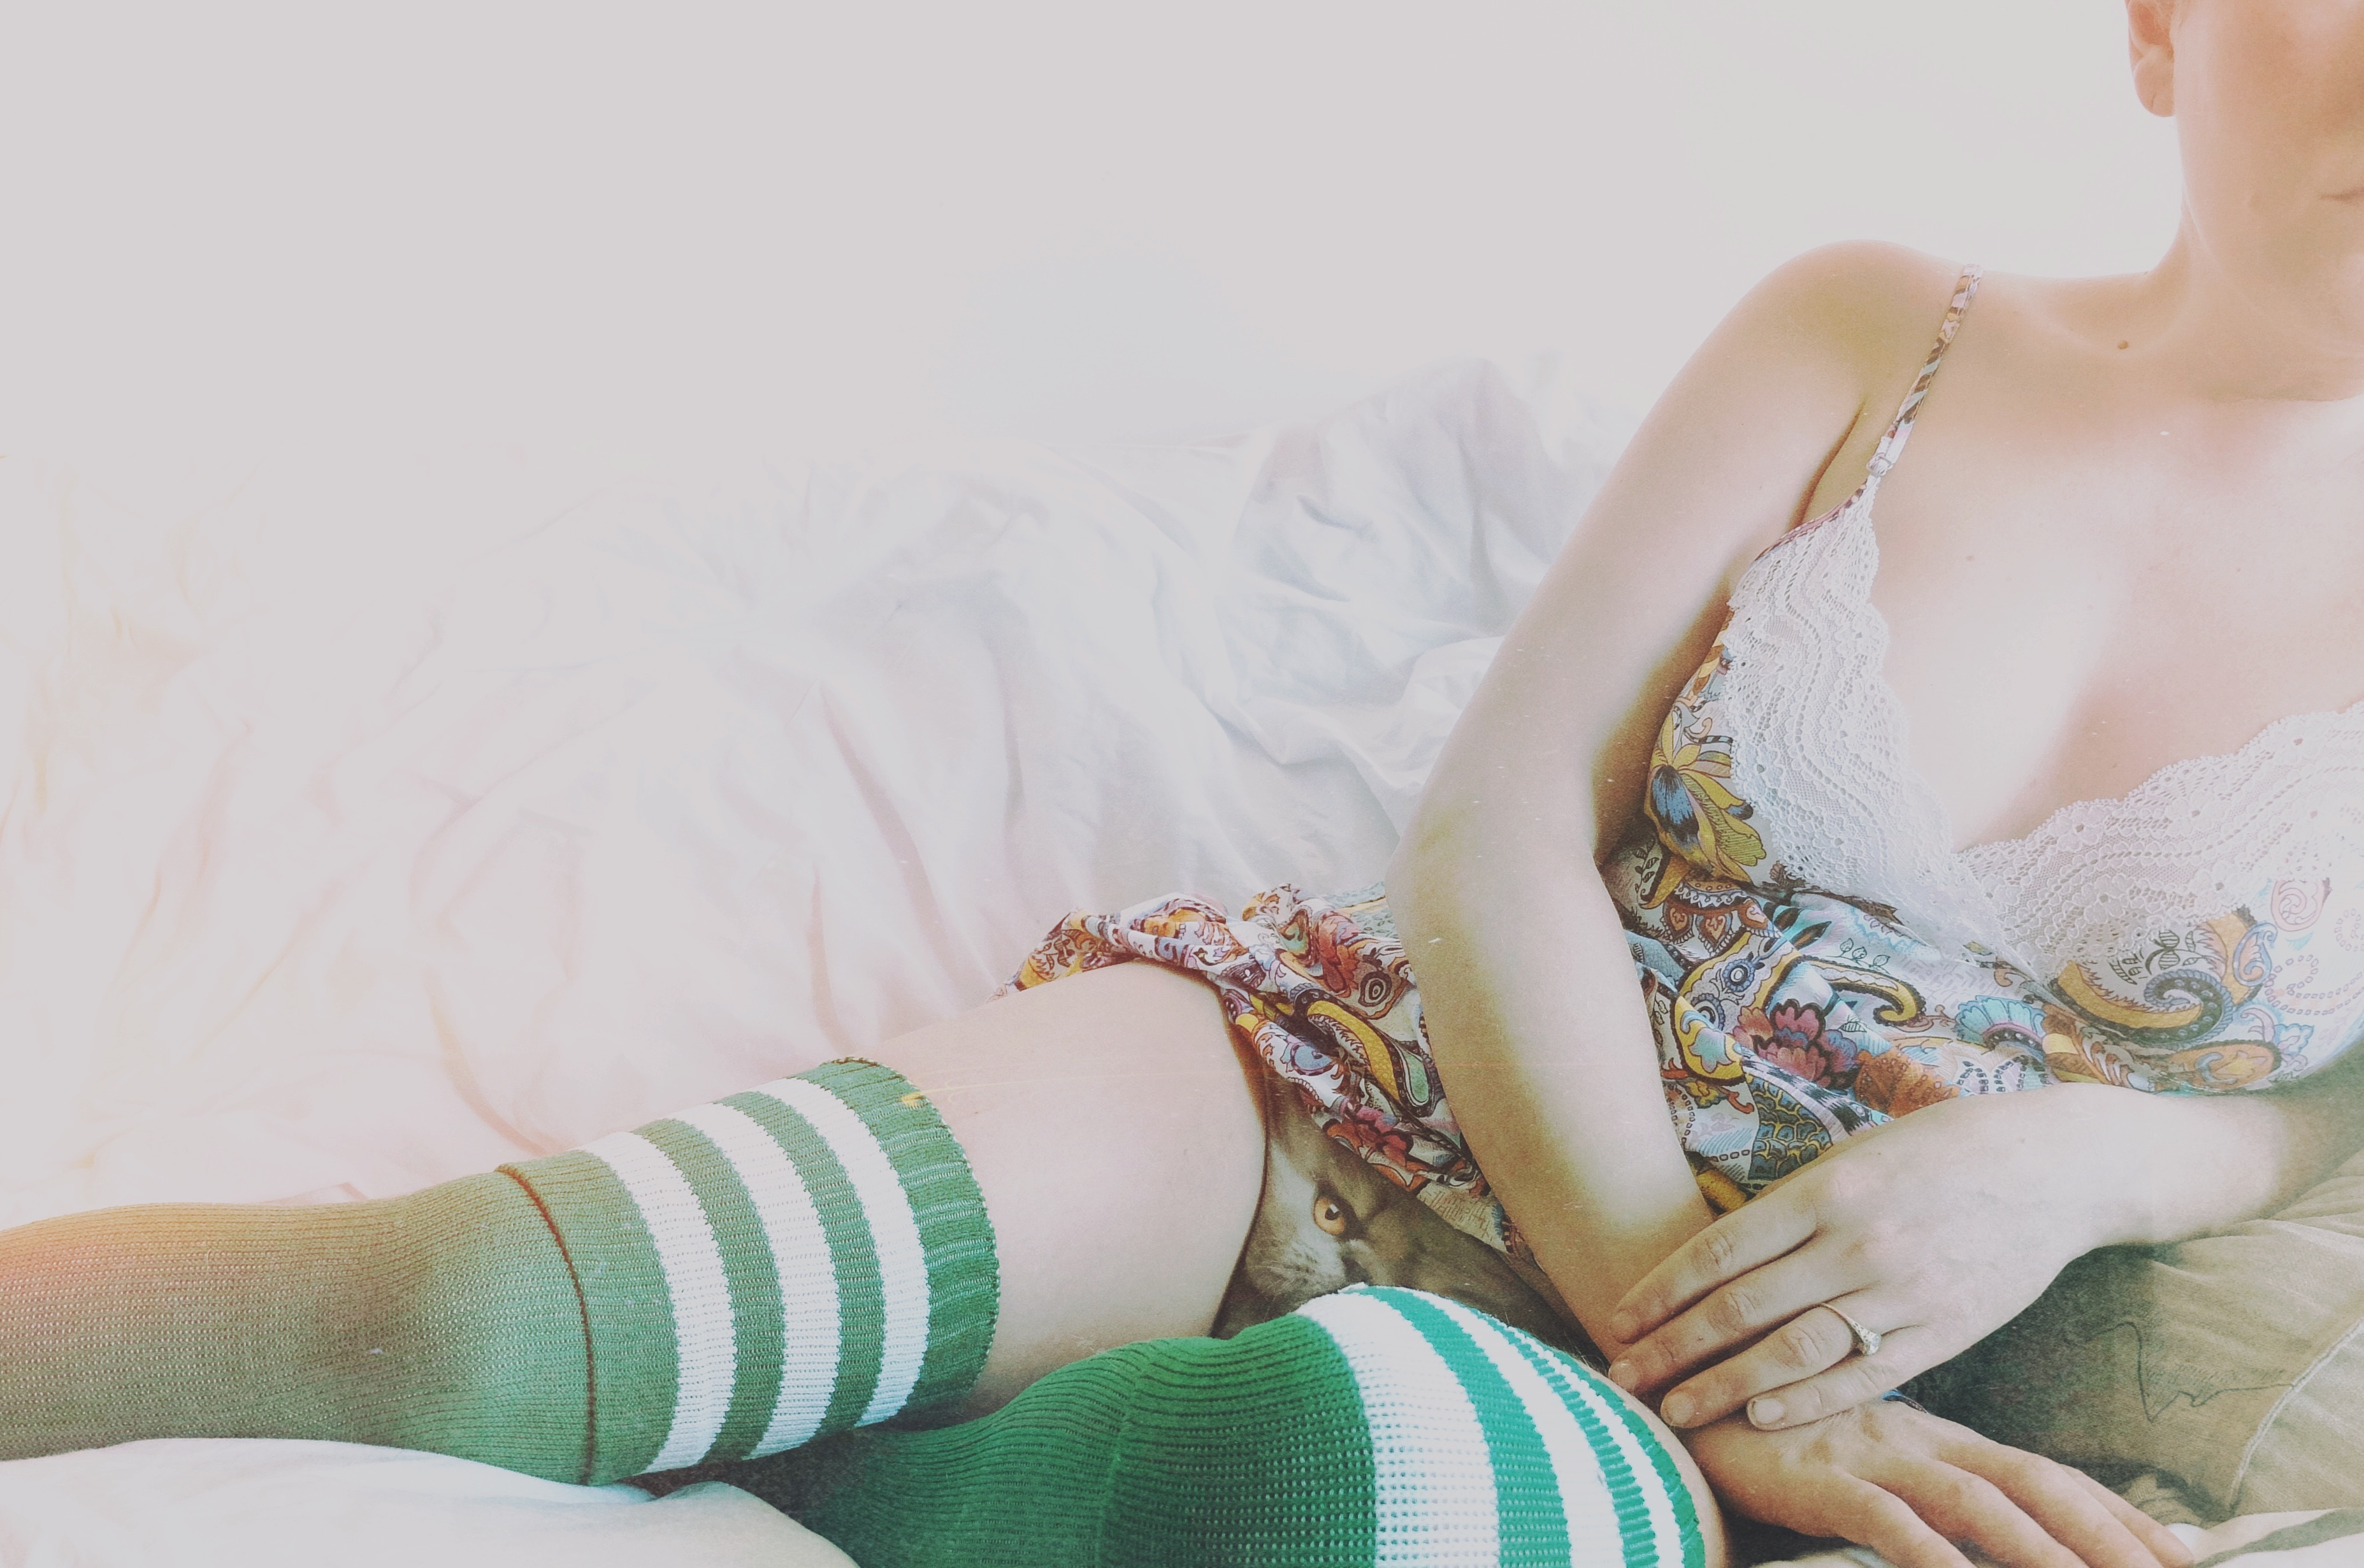
hand, girl, woman, photography, leg, model, spring, clothing, arm, bride, human body, dress, thigh, skin, beauty, abdomen, photo shoot